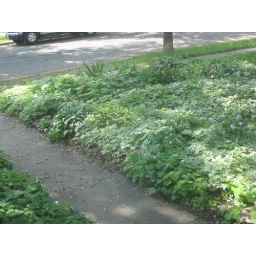
I mostly have natural plants and flowers in the front yard